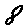
Label: 8